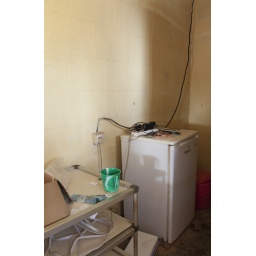
The hand washing facilities at the clinic consist of a single green cup shared by everyone.